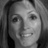
Emotion: happy